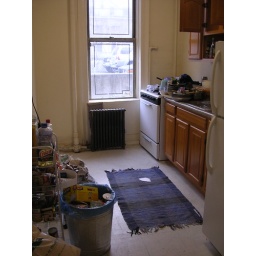
it's awesome! My blue table will look so good in here!